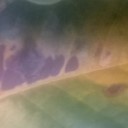
Label: Leaf_rust